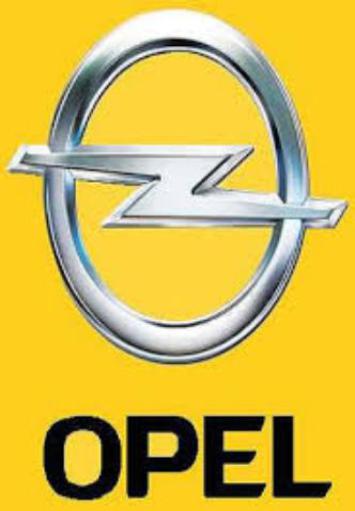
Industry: Transportation